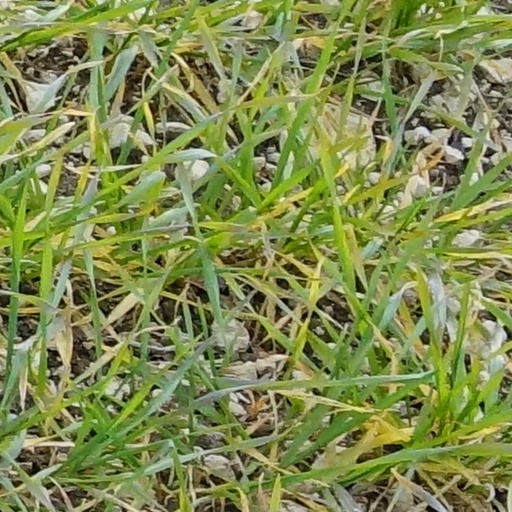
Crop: wheat